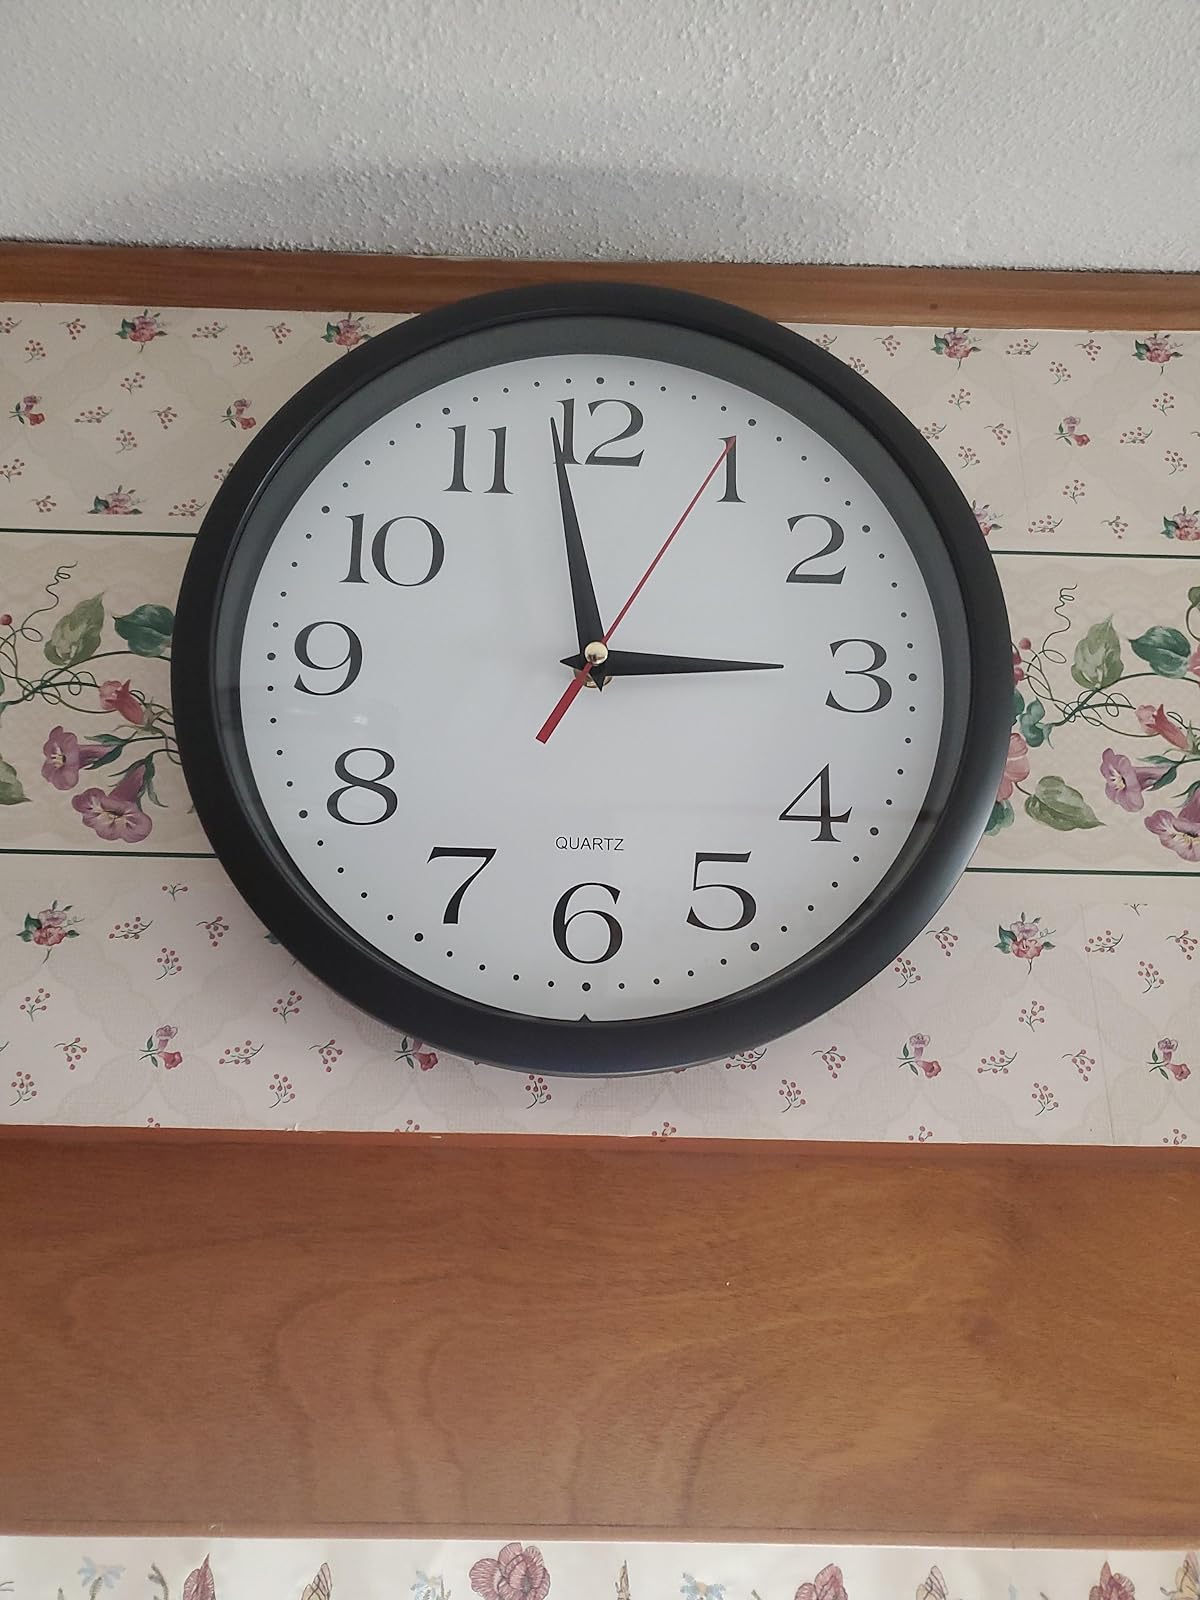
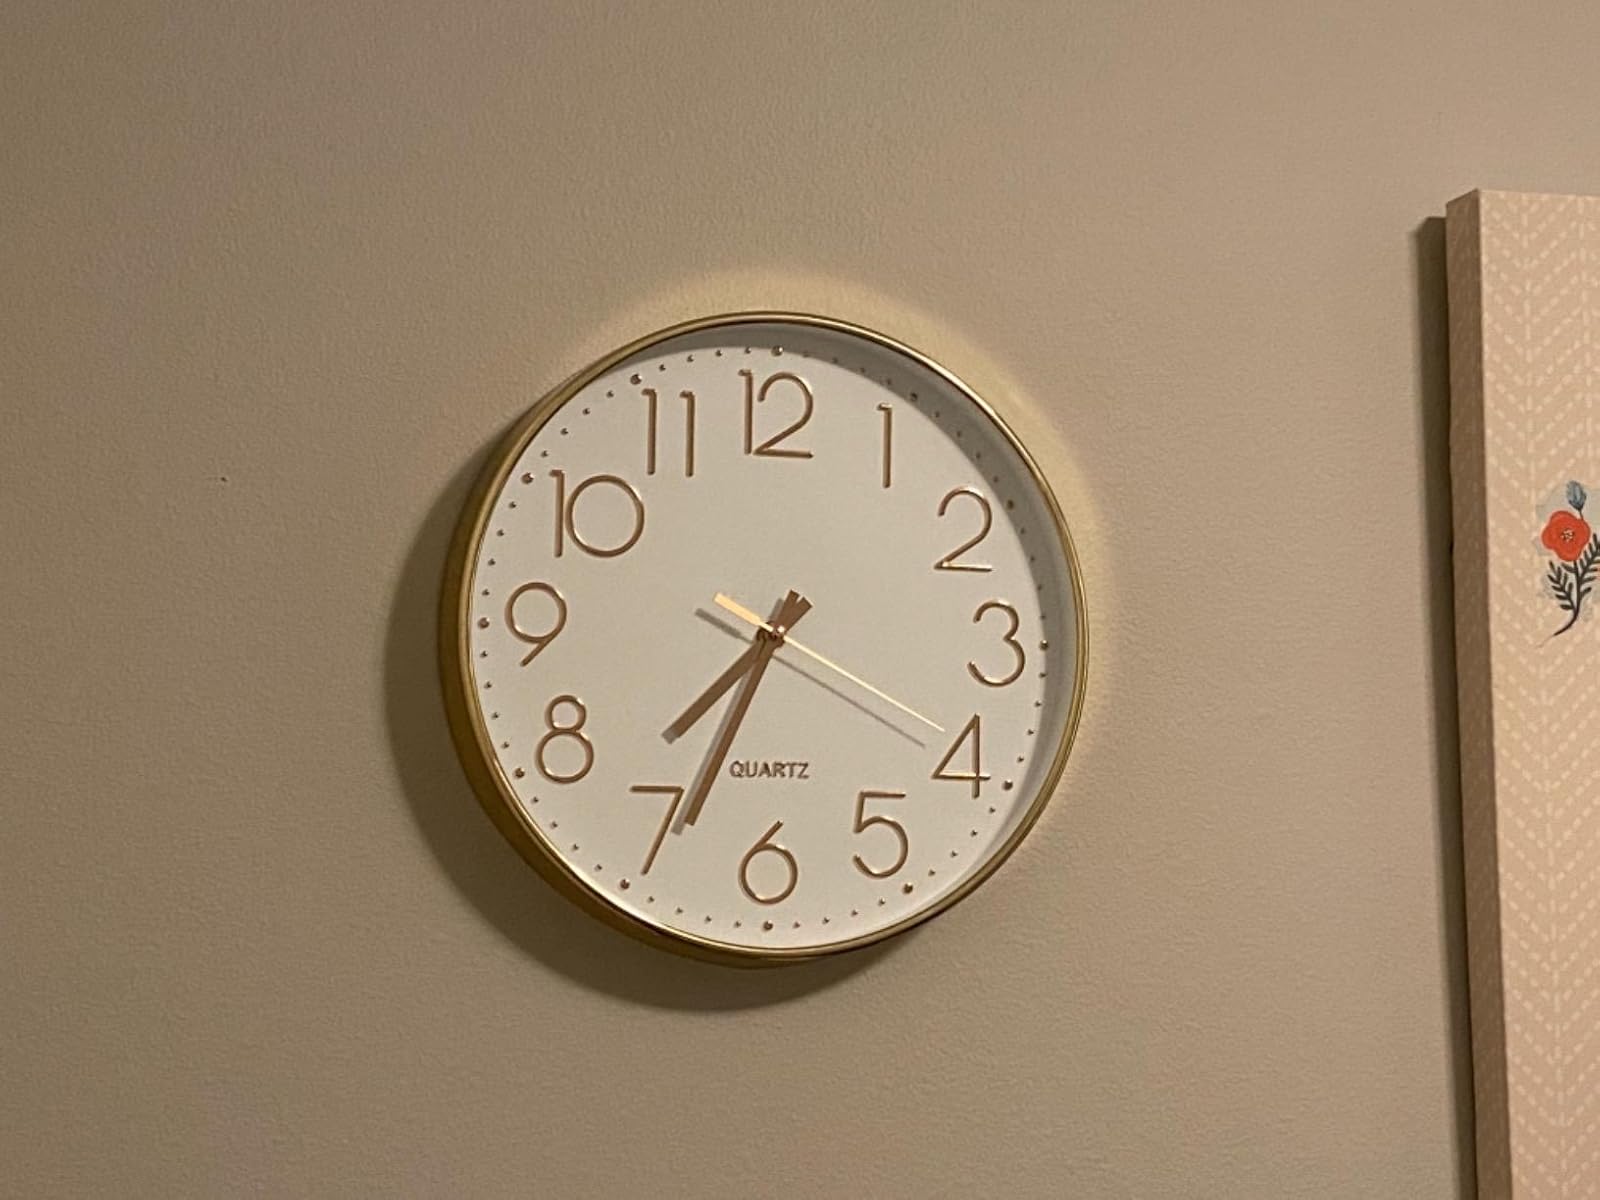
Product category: clock
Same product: no